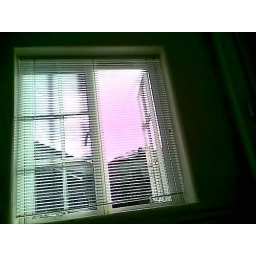
The sky isn't really pink in Didsbury